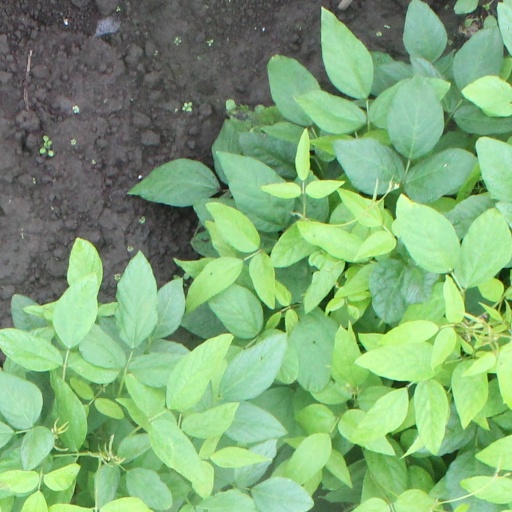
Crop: soybean